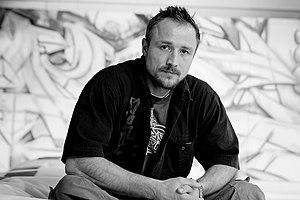
Photographie de Darco. Extraite de Darco Code Art, Wasted Talent #3, 2006.
Darco, né en 1968 à Bielefeld en Allemagne, est un artiste graffeur allemand installé en France.